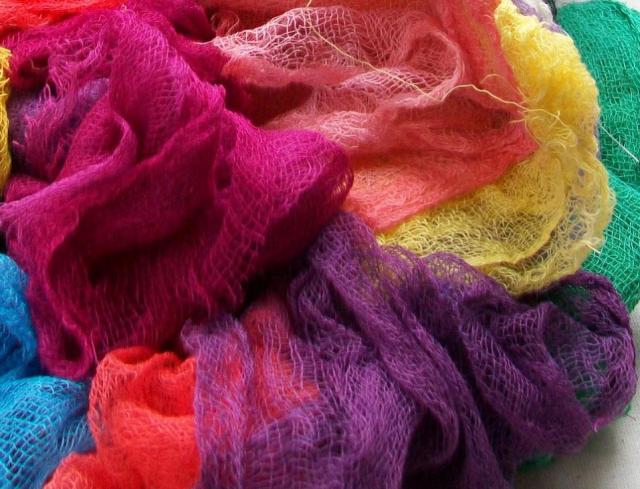
Texture: gauzy